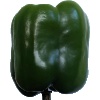
Label: green_pepper